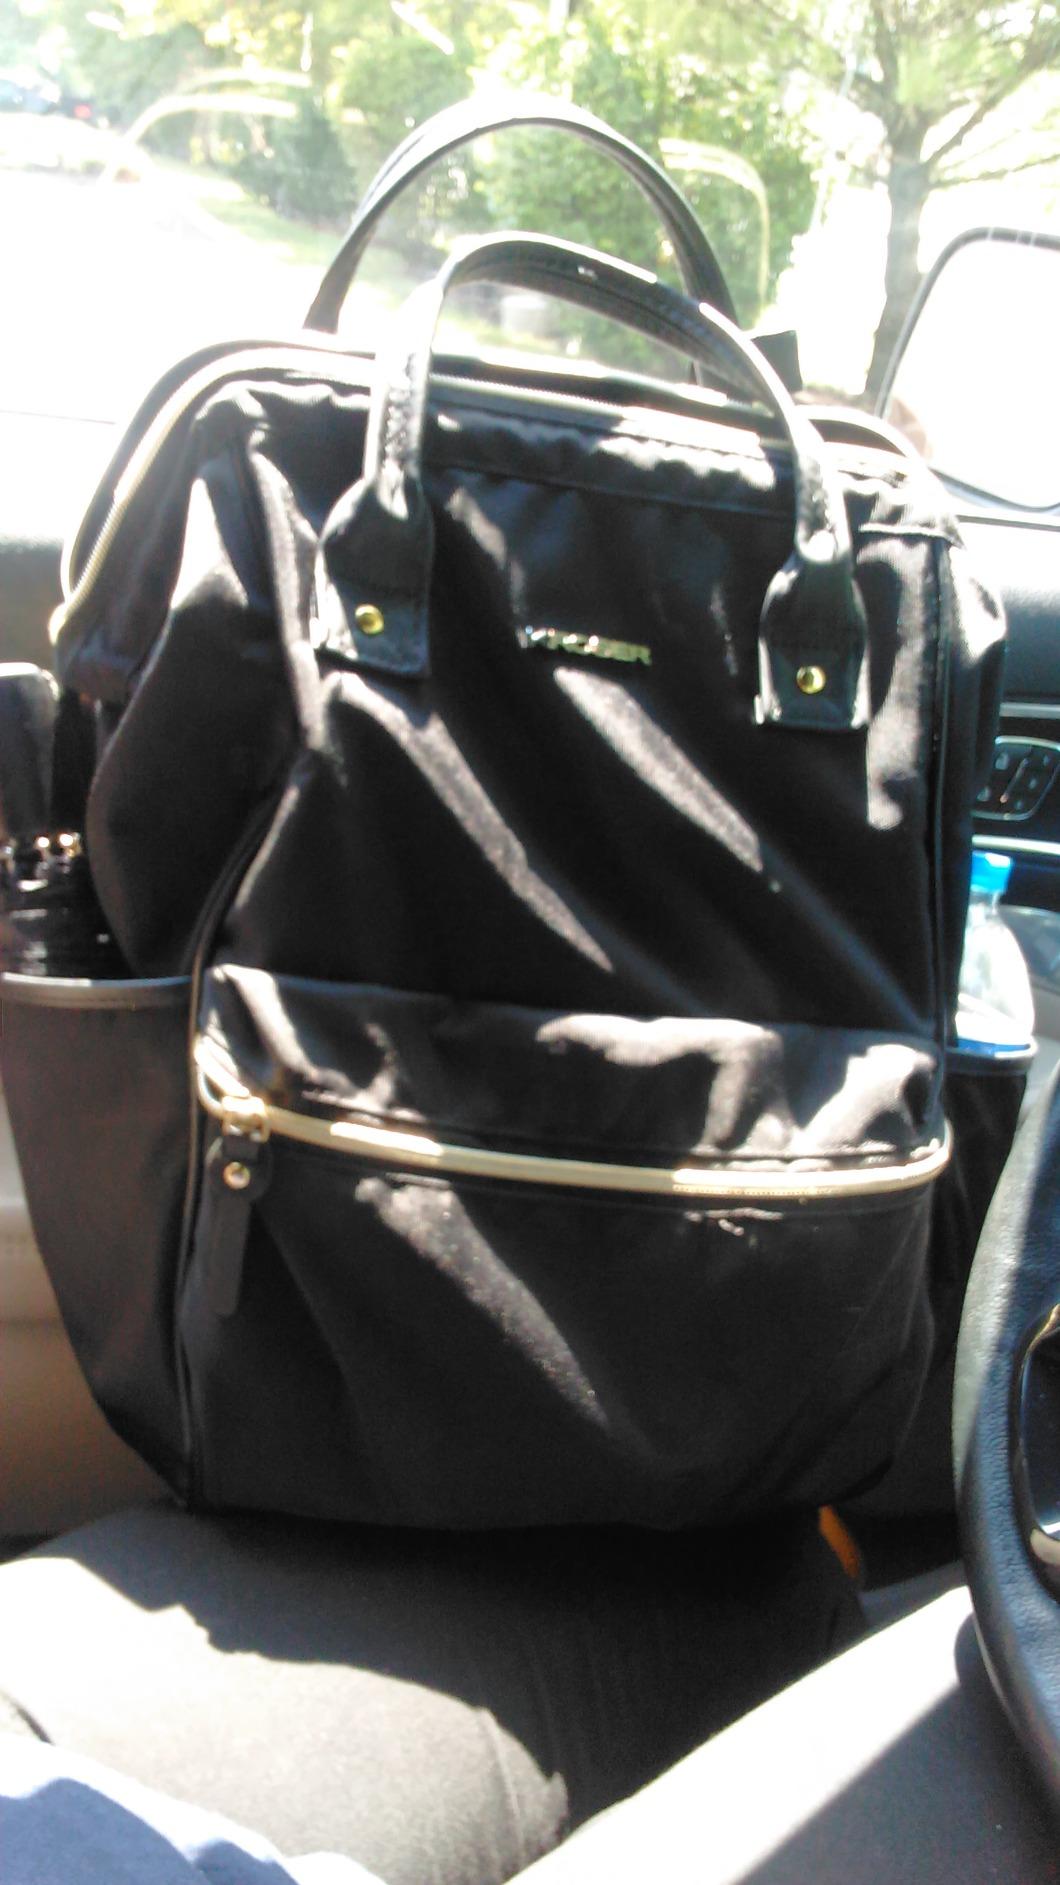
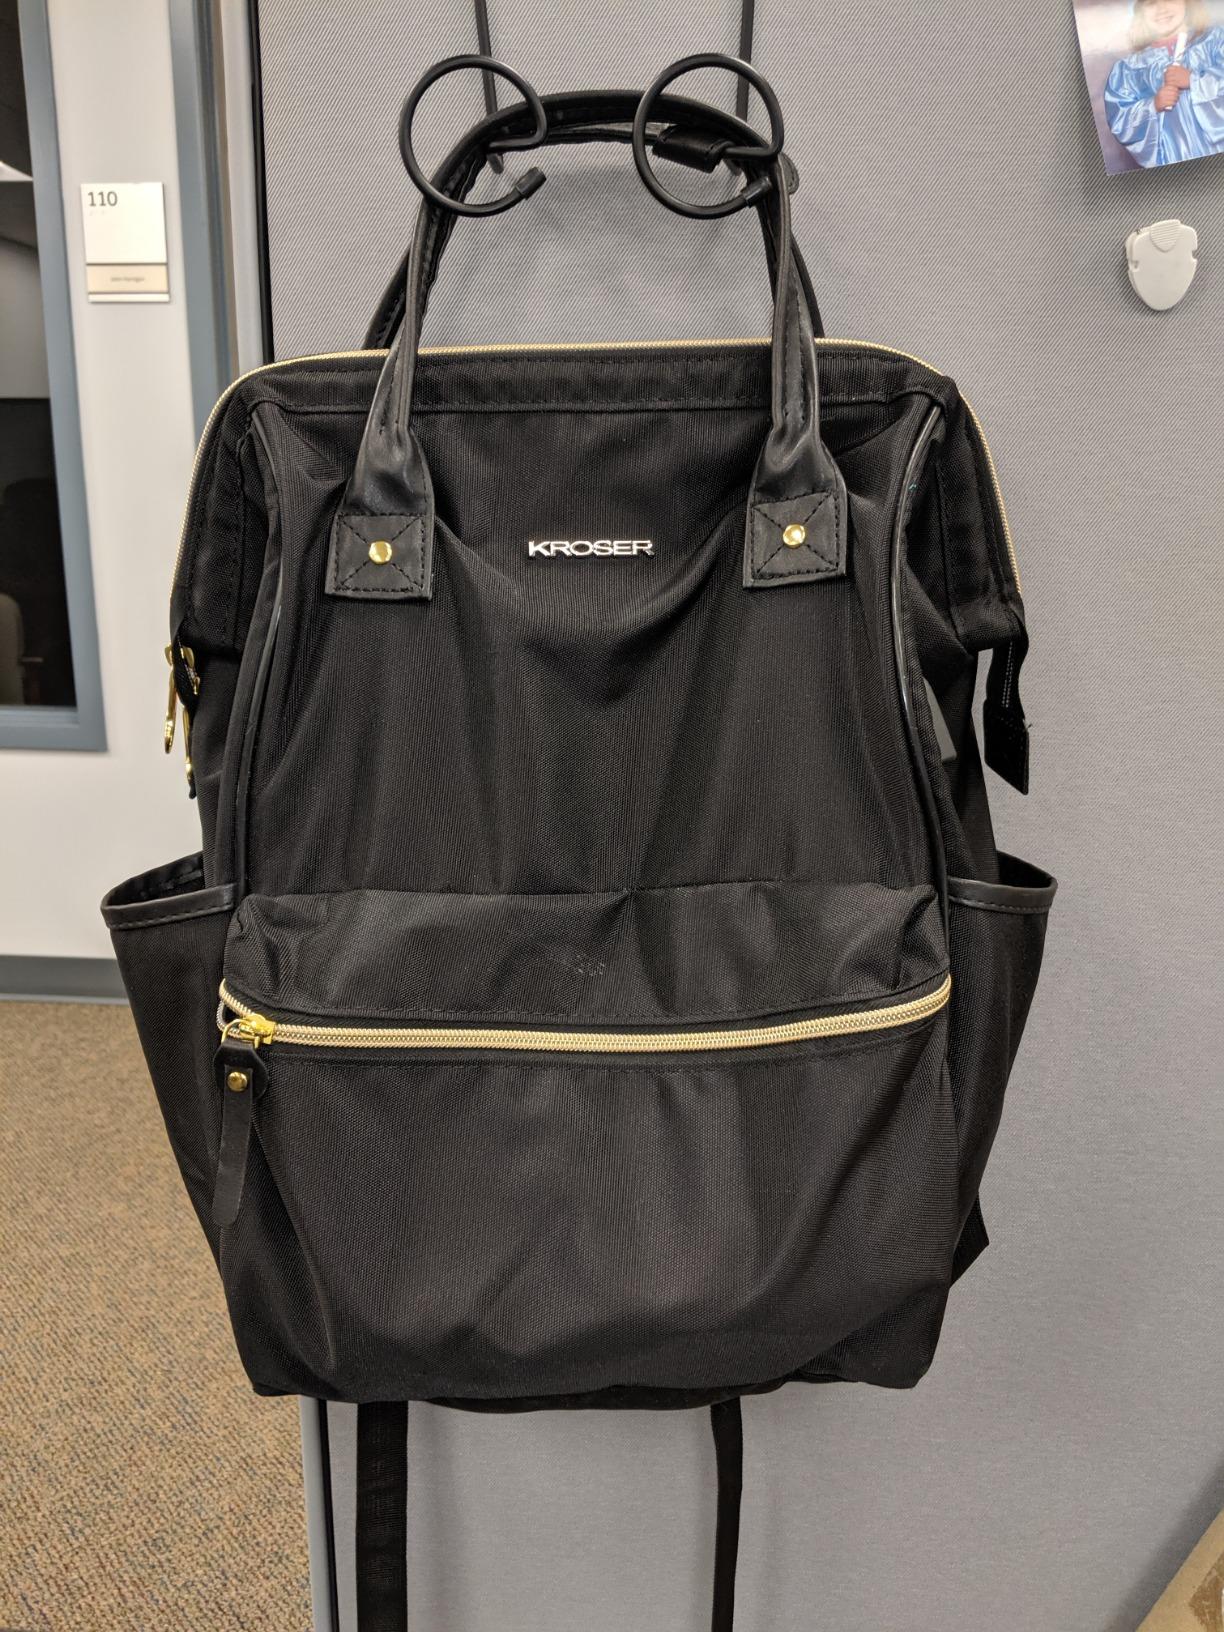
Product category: bag
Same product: yes